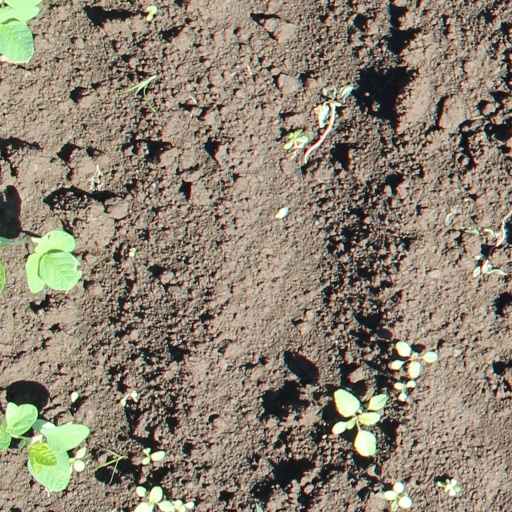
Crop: soybean